Artificial ligament

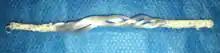
Ligament Advanced Reinforcement System (LARS) artificial ligament. The two end sections are the intraosseous portions and center portion is the intra-articular region.

The native ACL of a human has a tensile strength on the order of kilonewtons, and an elongation at failure of approximately 10%. The mechanical properties of the native ACL vary throughout the human population. The strength of a child's ACL tends to be greater than that of an adult. PGA Dacron artificial ligaments have an ultimate tensile strength near 3500 N and a mean ultimate elongation of approximately 20%. Kennedy LAD ligaments have a tensile strength at failure of approximately 1500 N and an approximate stiffness of 50 N/mm. Leeds-Keio artificial ligaments have an ultimate tensile strength near 2000 N and a stiffness around 250 N/mm after tissue ingrowth. LARS artificial ligaments have varying mechanical properties depending on the amount of fibers used. A higher gauged ligament will have a greater tensile strength. During testing, a 60 gauge LARS ligament exhibited an ultimate tensile strength of 2500 N while a 120 gauge ligament exhibited a tensile strength of 5600 N. The ingrown tissue has been shown to improve viscoelastic properties and reduce friction.